UCLA Bruins baseball

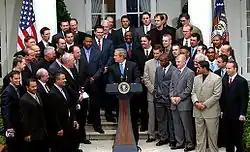
Troy Glaus and the 2002 World Series Champion Anaheim Angels

The 1997 team won the Pac-10 title with a 43–18 record (21–9 Pac-10) and reached in the CWS. The team was led by head coach Gary Adams and included future Major League Baseball players Troy Glaus, Jim Parque, and Eric Byrnes. Jon Heinrichs, Tom Jacquez, Eric Valent, and Peter Zamora also played on the team. During the season, UCLA held a number one ranking, and the team finished the season ranked sixth.